Ara h1

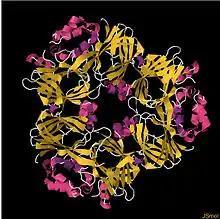

Ara h 1 is a seed storage protein from "Arachis hypogaea" (peanuts). It is a heat stable 7S vicilin-like globulin with a stable trimeric form that comprises 12-16% of the total protein in peanut extracts. Ara h 1 is known because sensitization to it was found in 95% of peanut-allergic patients from North America. In spite of this high percentage, peanut-allergic patients of European populations have fewer sensitizations to Ara h 1.